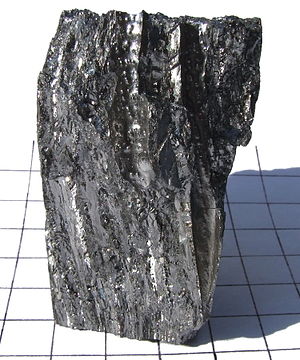
Beryllium
Grå-hvidt, metallisk
Beryllium er et grundstof med atomnummeret 4.